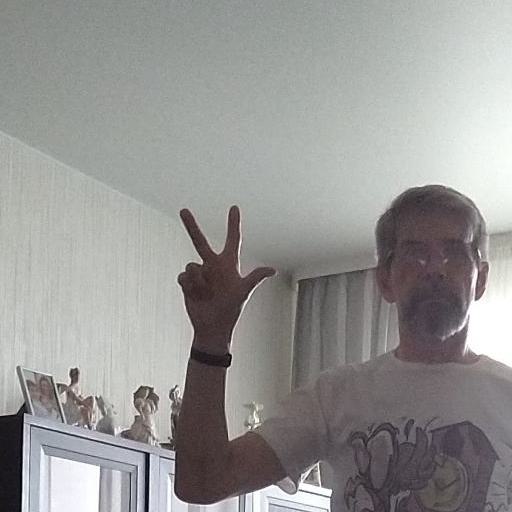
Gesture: three2